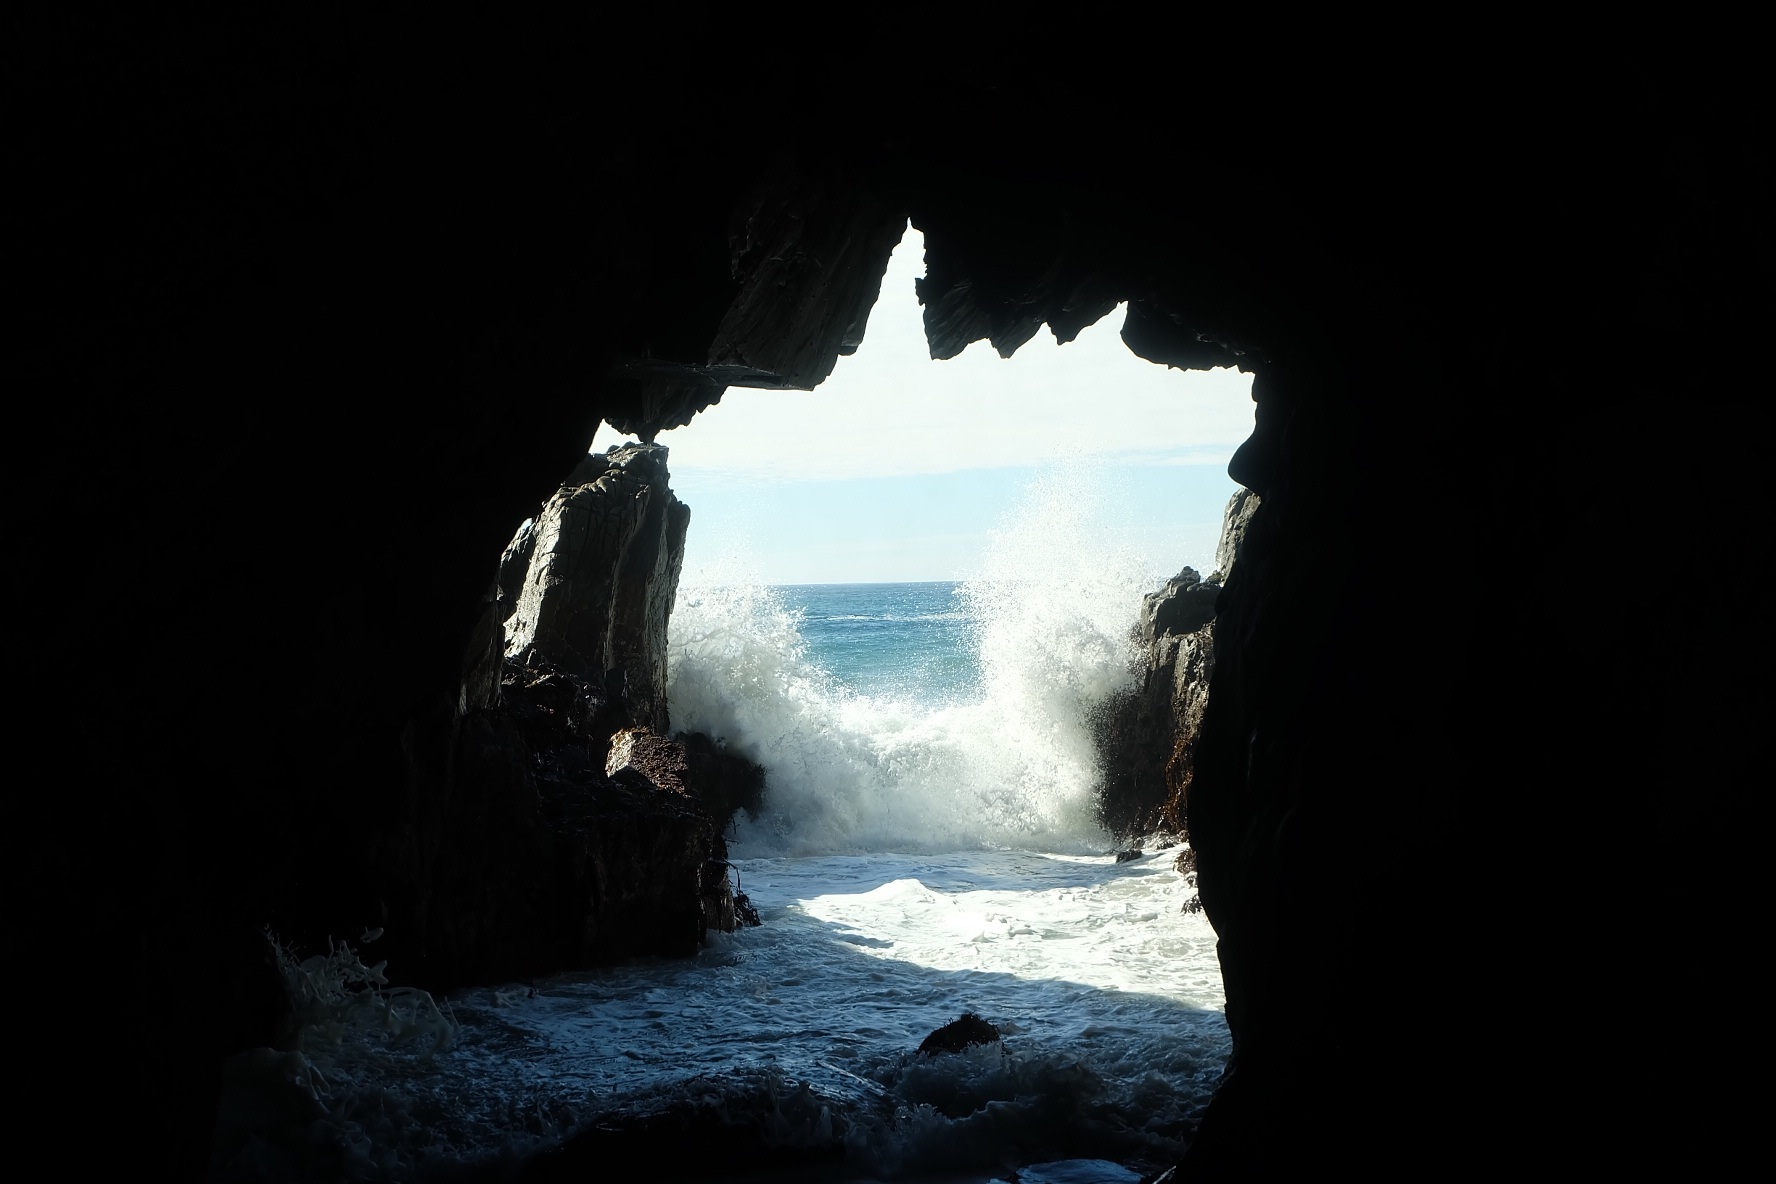
sea, outdoor, rock, light, sunlight, wave, adventure, stone, travel, formation, cave, darkness, tourism, destination, landform, sea cave, geographical feature, atmospheric phenomenon